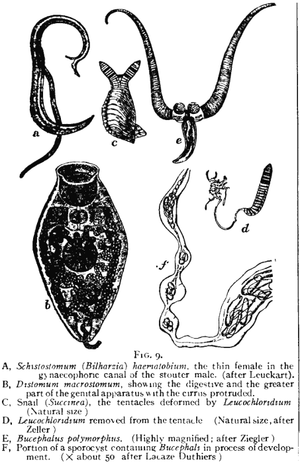
Urogonimus macrostomum est une espèce de trématodes de la famille des Leucochloridiidae.